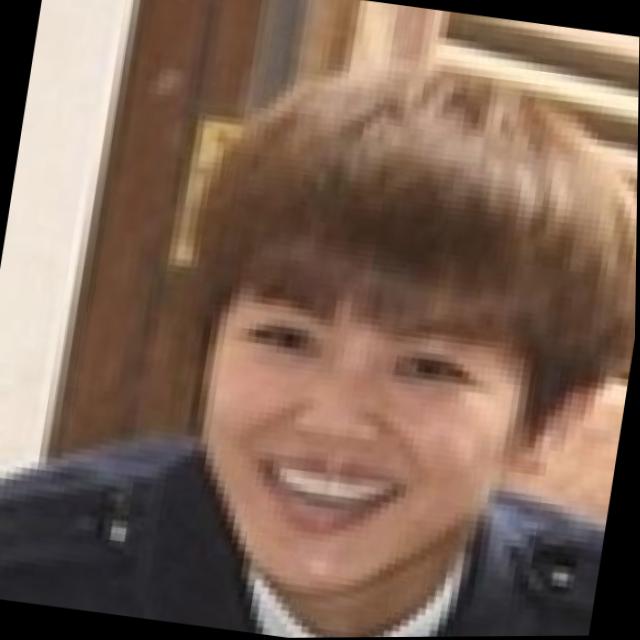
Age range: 21-44